Union Church (South Wolfeboro, New Hampshire)

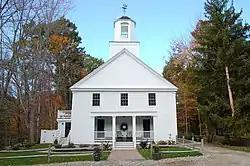
Union Church of South Wolfeboro, but now called the South Wolfeboro Meetinghouse

The Union Church is a historic church on South Main Street in South Wolfeboro, New Hampshire, United States. Built in 1845 for the use of several small religious congregations, it is a well-preserved example of mid-19th century vernacular Greek Revival architecture. The building was listed on the National Register of Historic Places in 1982.